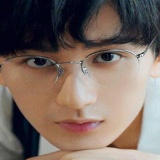
diễn viên Lý Hoành Nghị